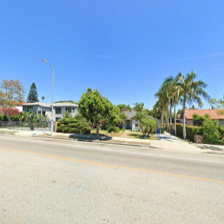
Label: streetView